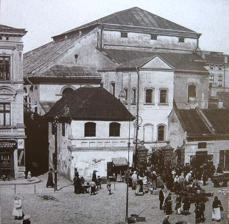
Building: Old Synagogue (Przemyśl)
Country: Poland
Year built: 1594
Destroyed synagogue in Przemyśl, Poland For similarly named synagogues, see Old Synagogue . Old Synagogue Polish : Stara Synagoga w Przemyślu The former synagogue, undated Religion Affiliation Orthodox Judaism (former) Ecclesiastical or organisational status Synagogue (1594–1939) Status Destroyed Location Location Przemyśl , Podkarpackie Voivodeship Country Poland Location of the destroyed synagogue in Podkarpackie Voivodeship Geographic coordinates 49°47′02″N 22°46′19″E / 49.784°N 22.772°E / 49.784; 22.772 Architecture Architect(s) Bononi (1595) ; Tadeusz Mokłowski (1914) Type Synagogue architecture Fortress synagogue Style Renaissance Groundbreaking 1592 Completed 1594 Destroyed September 1939 (desecrated by arson ) ; 1941 (ruined) ; 1956 (ruins demolished) Materials Stone The Old Synagogue ( Polish : Stara Synagoga w Przemyślu ) was a former Orthodox Jewish congregation and synagogue , located in Przemyśl , in the Podkarpackie Voivodeship of Poland . Designed by Bononi and completed in 1594, the fortress synagogue served as a house of prayer until World War II when it was desecrated by arson by Nazis in 1939 as they were retreating from the eastern bank of the San River ; and its ruins were destroyed in 1941. The stone building was rectangular in shape, typical of the Renaissance style of the time. The rectangular main hall remained the only section of the original building after a range of outhouses were added in later years. They included a yeshiva , two additional halls of prayer and offices. History The first legal regulation regarding the Jewish community of Przemyśl dates from March 20, 1559. The privilege , granted by King Zygmunt August , stipulates that "Jews have been living on the Jewish street in Przemyśl for a long time" have the right to settle permanently in Przemyśl and grants them trading rights. Jews were now considered under the royal jurisdiction, i.e. the waywode's court, (which is mentioned in acts of the year 1576 as the "Jews' court"). It appears from a lawsuit of the year 1560 that the Jews then possessed a wooden synagogue , said to have been founded by two wealthy Spanish immigrants. In 1561 the synagogue was attacked by the burghers .  A year later in 1592, permission to build a fortress synagogue from stone in place of the old synagogue was granted by the chapter . The new building was designed by Bononi, an Italian builder of fortifications. It was completed in 1594 and situated within the city, close to its defensive walls and made up part of the city's defence structures. The entire ghetto including "Jewish Street" in Przemyśl was almost completely destroyed by fire in 1637. The synagogue however remained unscathed. In 1661 the king issued a decree allowing the Jewish community to use the synagogue as collateral to borrow money. This illustrates the desperate economic situation of the Przemyśl Jewish community. In 1746 Jesuit students attacked the Jewish quarter, looting Jewish homes. They plundered the synagogue and demolished its interior. The Holy Ark was destroyed and the Torah scrolls were torn up into pieces which were scattered in the streets. They also destroyed the greater part of the valuable archives, which contained priceless documents of the waywode's court. Only a few of the original copies of the privileges were saved. The extent of the damage is indicated by the fact that after tedious negotiations the Jesuits finally paid an indemnity of 15,000 Polish gulden. In 1765 there were approximately 2,418 Jews in Przemyśl. During the years 1910-1914 the building was restored under direction of architect Tadeusz Mokłowski. At the end of March 1919, a festive prayer service was held at the synagogue in honour of the Paris Peace Conference and its decision regarding Land of Israel . Many people took part in the prayer. In 1934 the building was listed on the register of historical buildings and in 1936 a special committee, led by H. Klagsbald, was established to renew and renovate the "Great Synagogue". Destruction The desecrated synagogue, c. 1940 In September 1939, after the invasion of Poland by Germany and the Soviet Union , Przemyśl was divided by the German-Soviet border which ran through the middle of the city along the San River. When the Red Army entered the city on 26 September, the town centre found itself in the Soviet Union while the Zasanie district, on the western bank of the San River, was within the borders of the Nazi empire. In accordance with the Ribbentrop-Molotov pact , the Germans left the eastern bank on 28 September 1939. Before their withdrawal the Germans burned down the Old Synagogue. In 1956 the city authorities ordered the demolition of the synagogue which had laid in ruins since 1941 when the Nazis destroyed what remained after their earlier attempt to obliterate the building. The demolition was carried out despite objections from conservationists who had plans to rebuild the synagogue. See also Judaism portal Poland portal History of the Jews in Poland List of active synagogues in Poland References